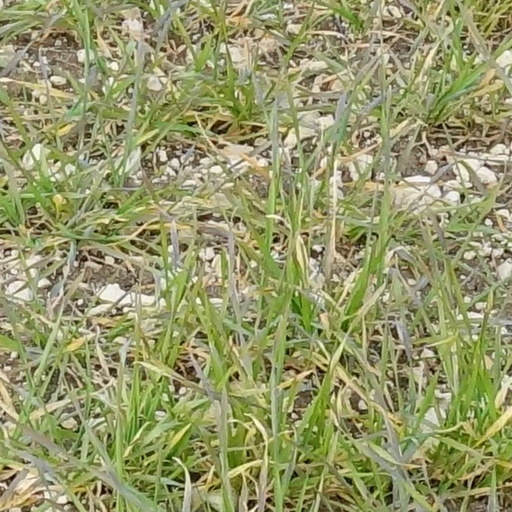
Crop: wheat